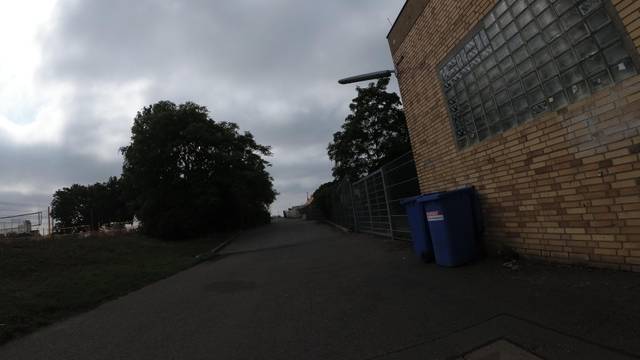
Region: Germany
Coordinates: 52.483, 13.403